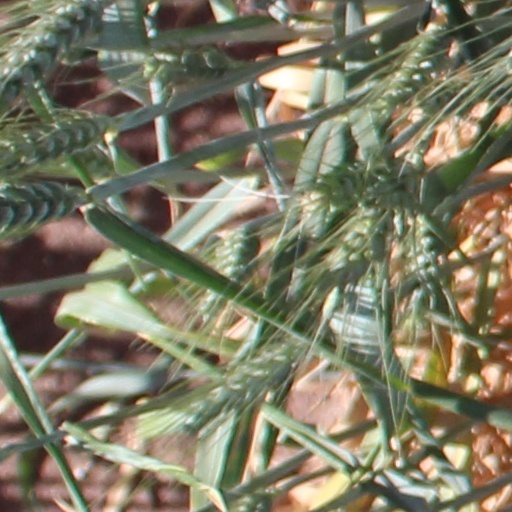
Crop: wheat